Straight edge

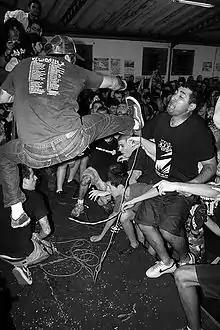
The Brazilian vegan straight edge band Point of No Return in 2006

In the early to mid-1990s, straight edge spread from the United States to Northern Europe, Eastern Europe, the Middle East, and South America. It grew around the world due to the relentless touring of youth crew bands and the ease of ordering records from American record labels via mail. Fluff Fest, which has been held in the Czech Republic since 2000 and draws audiences from across Europe, is linked to straight edge through its organizers and showcases prominent straight edge bands.